University of Canterbury

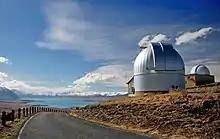
Mount John University of Canterbury Observatory, opened 1965

The university has ten student residences throughout its Ilam and Dovedale campuses: five fully-catered halls of residence exclusively for first-year undergraduate students: Arcady, College House, Rochester and Rutherford, Tupuānuku and University Hall; and five other self-catered student accommodation houses which are home to both undergraduate and postgraduate students: Sonoda Christchurch Campus, Hayashi, Kirkwood Avenue, Waimairi Village and Ilam Apartments. The largest, Ilam Apartments, houses 831 students during the academic year. Some of the halls at UC have storied histories; Tupuānuku is named for the star of the same name that is connected to food grown in the ground in the cluster Matariki in Māori Mythology; Rochester and Rutherford is named for former alumni Ernest Rutherford and John Fisher Bishop of Rochester; while Arcady, previously Bishop Julius Hall, was founded by the first Archbishop of New Zealand, Churchill Julius; additionally, College House is the oldest residential college in New Zealand.